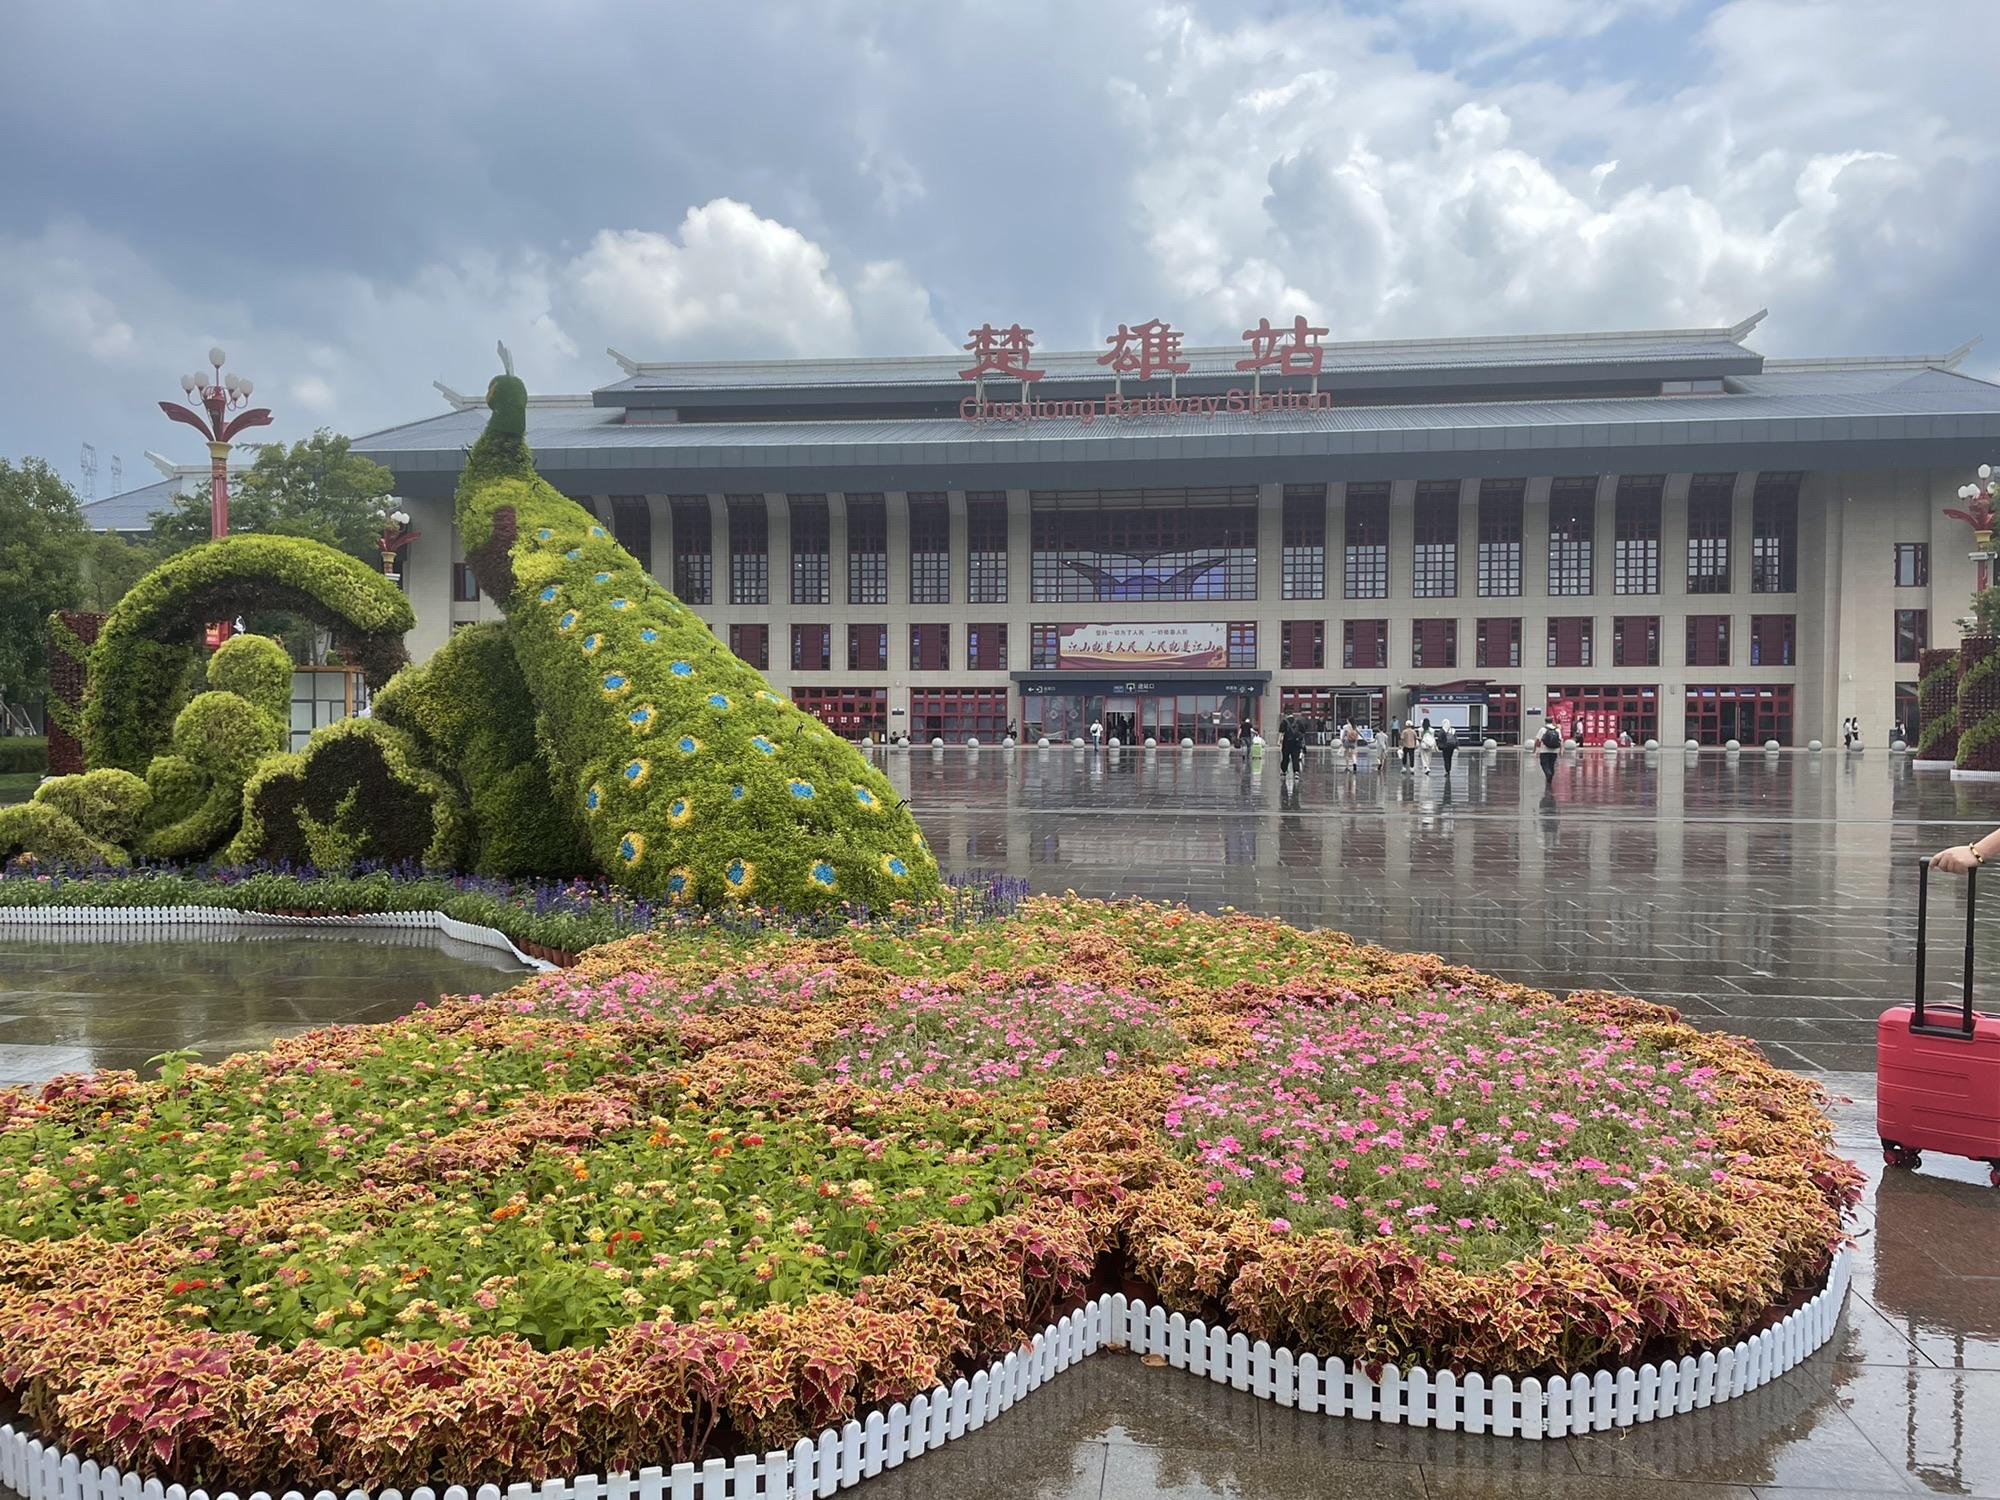
地标名称：楚雄站
所在城市：楚雄彝族自治州·楚雄市